Canada's Global Markets Action Plan

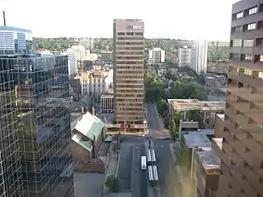
Business Development Bank of Canada at Hamilton, Ontario; the bank's mandate is to help create and develop Canadian businesses through financing, growth and transition capital, venture capital and consulting services, with a focus on small and medium-sized enterprises.

Global Markets Action Plan was planned in a way to make significant impact on Canada's trade-promotion efforts facilitating Canadian businesses to optimize their export potential in overseas markets; which creates jobs and opportunities for workers and their families in Canada.